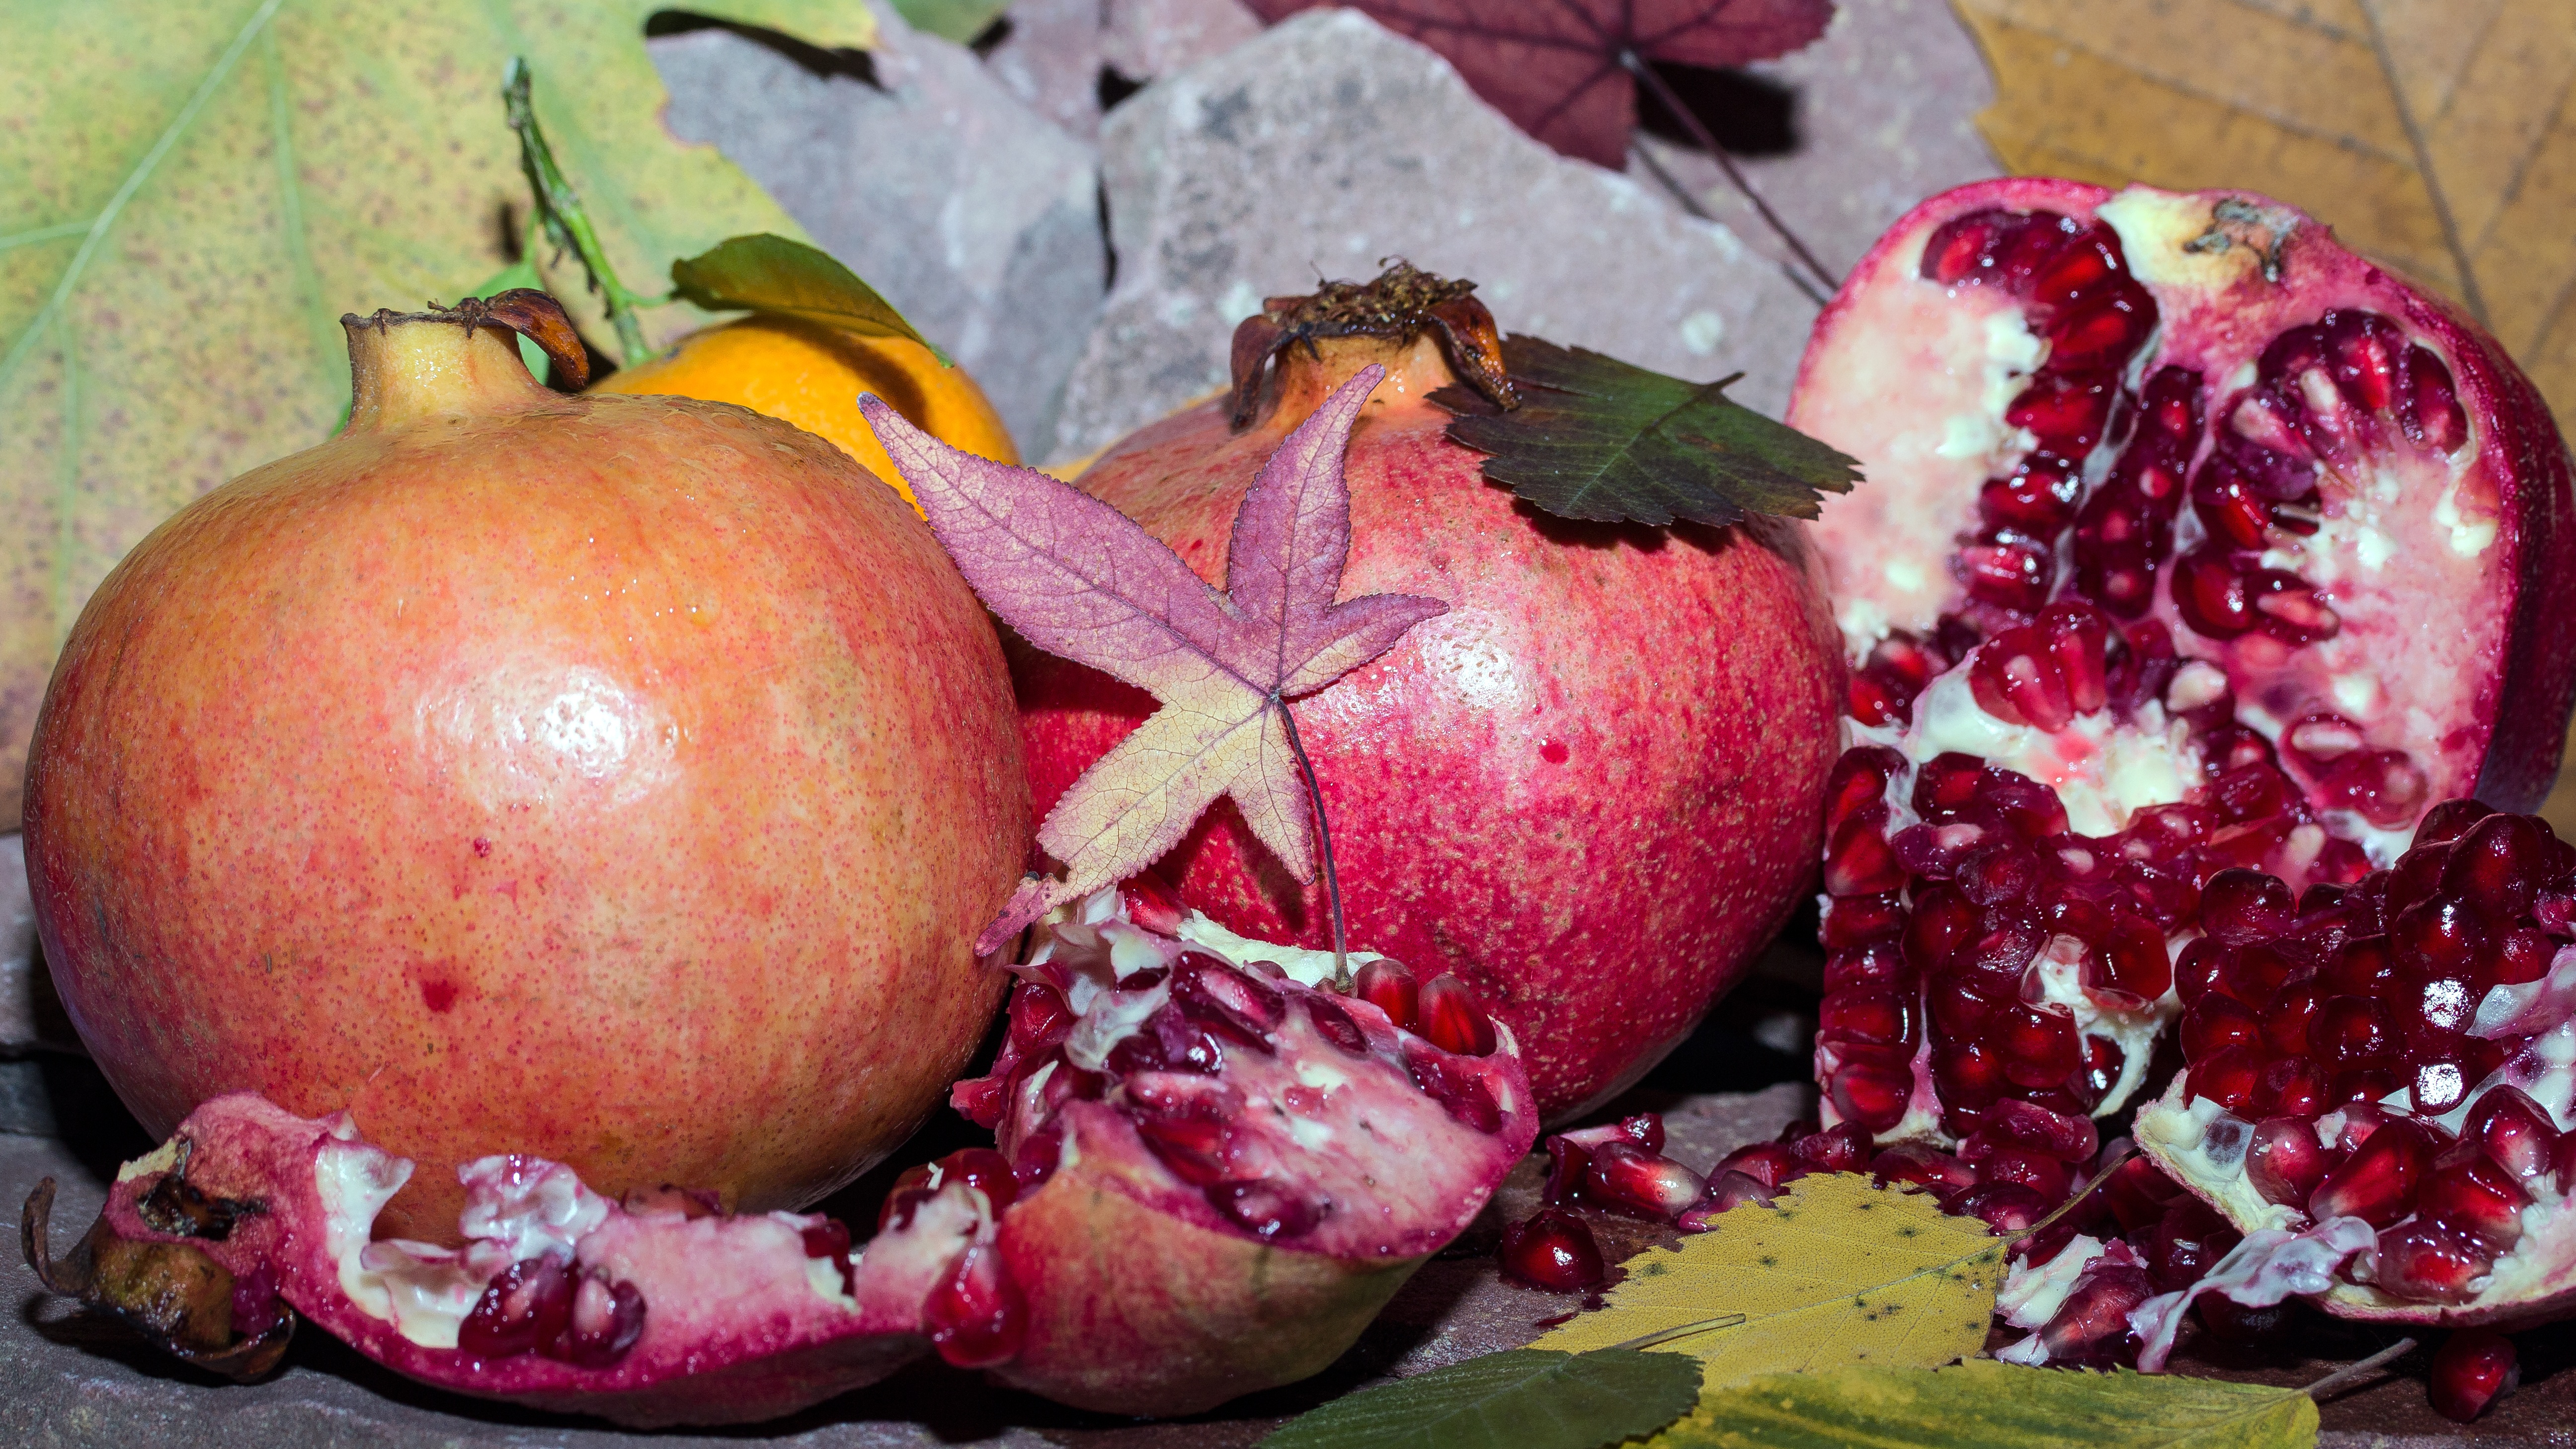
apple, plant, fruit, food, produce, still life, pomegranate, leaves, fruits, flowering plant, land plant